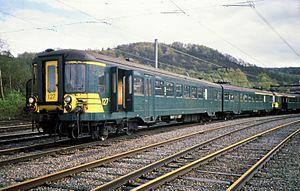
Les automotrices dites « Classiques » sont des automotrices doubles de la SNCB, dont un petit nombre est encore en service.